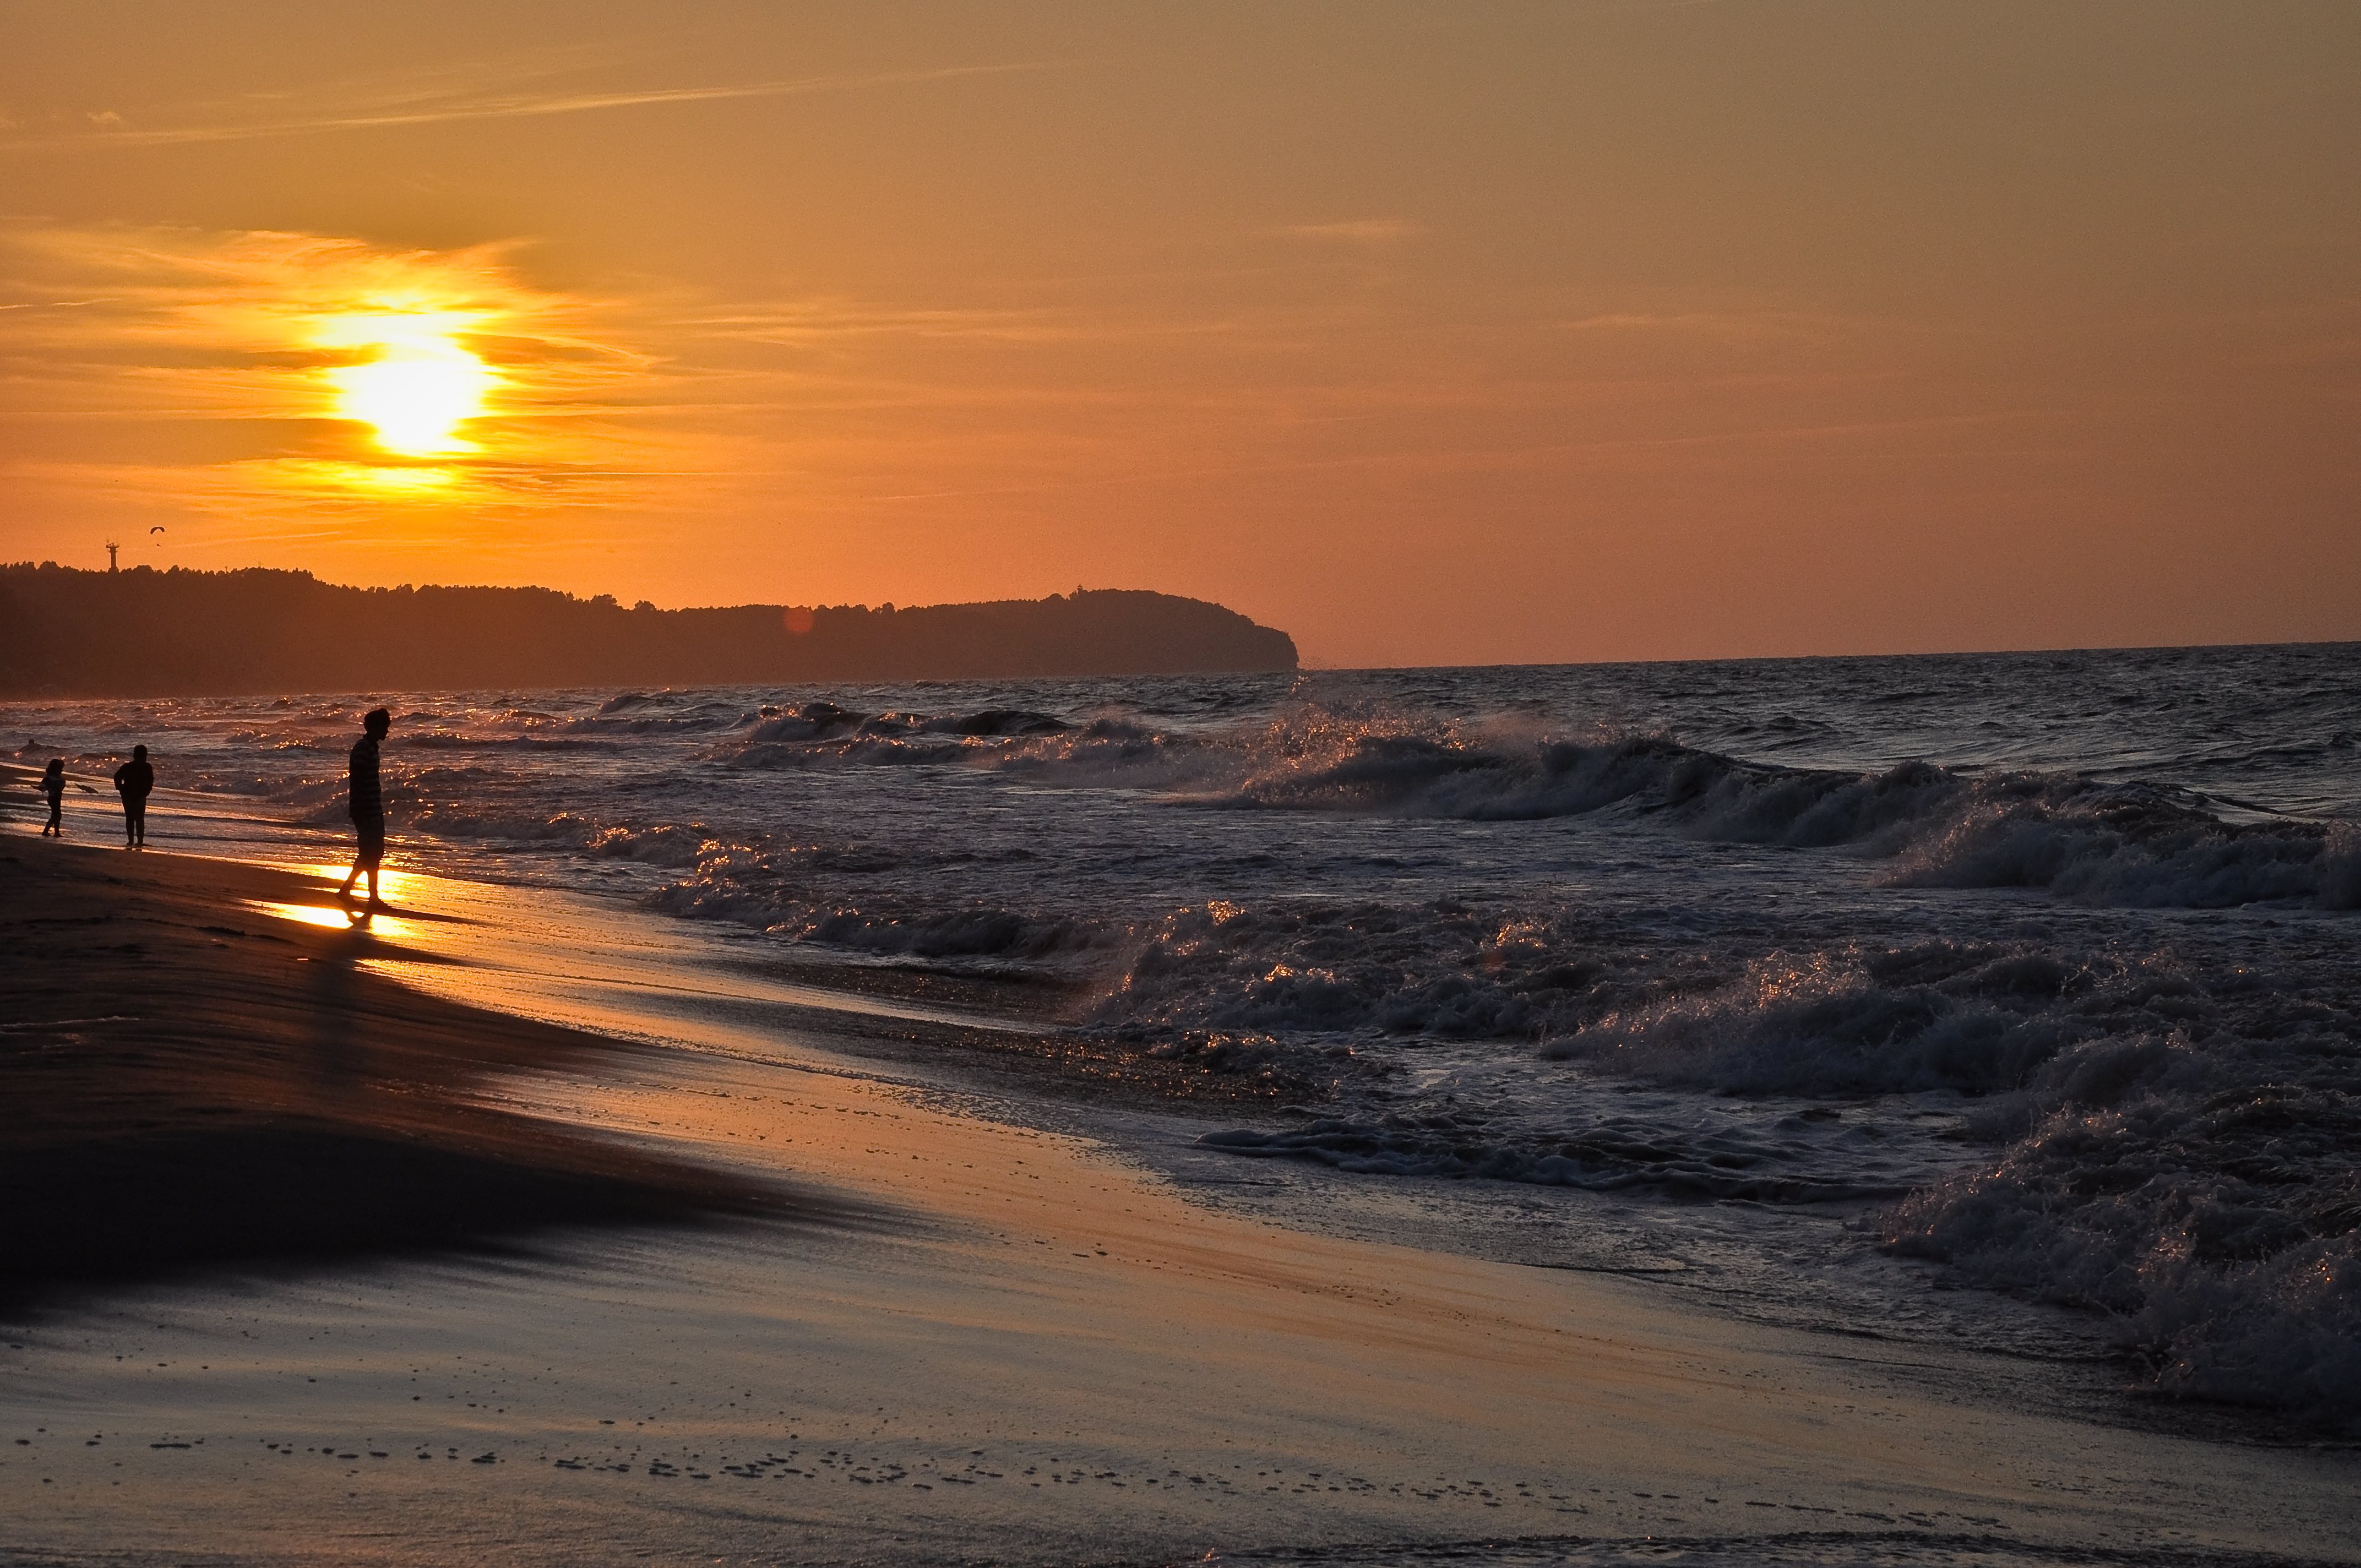
beach, sea, coast, sand, ocean, horizon, sun, sunrise, sunset, skyline, sunlight, morning, shore, wave, dawn, summer, travel, dusk, europe, evening, scenic, scenery, bay, body of water, outdoors, waves, holidays, poland, beauty, baltic, polska, cape, polish, waterscapes, hel, morze, afterglow, wind wave